Catalan independence movement

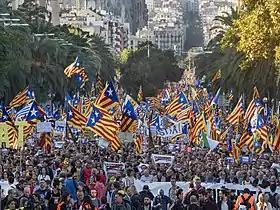
Protest in Barcelona in October 2019

In late September 2016, Puigdemont told the parliament that a binding referendum on independence would be held in the second half of September 2017, with or without the consent of the Spanish institutions. Puigdemont announced in June 2017 that the referendum would take place on 1 October, and that the question would be, "Do you want Catalonia to become an independent state in the form of a republic?" The Spanish government said in response, "that referendum will not take place because it is illegal."